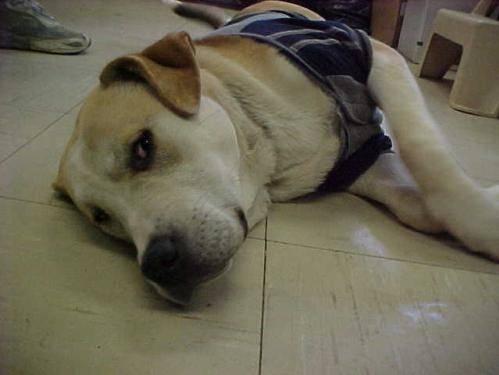
dog